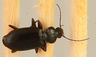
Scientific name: Calathus advena
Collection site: Rocky Mountains NEON (RMNP), plot RMNP_014